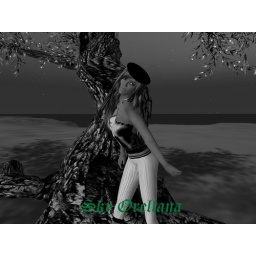
sky in black and white